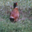
Label: bird